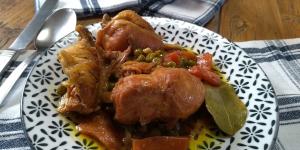
pollo troceado en salsa